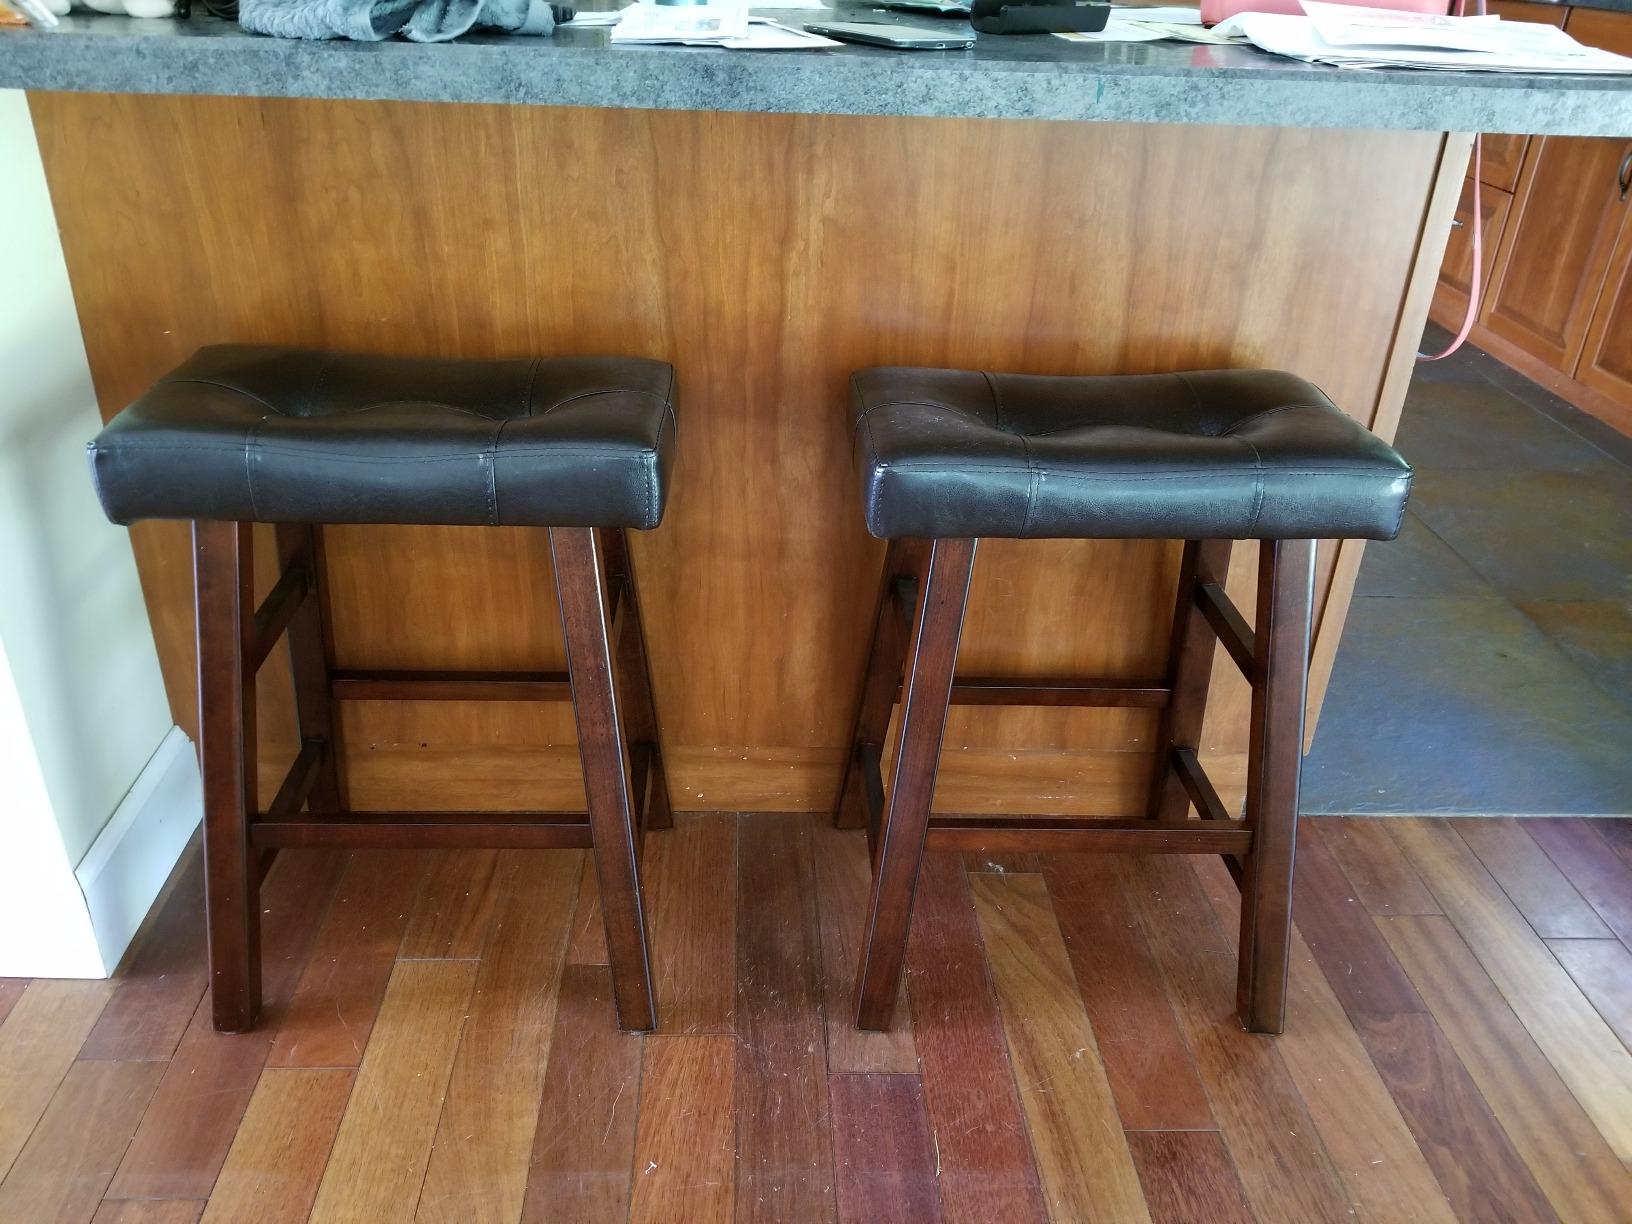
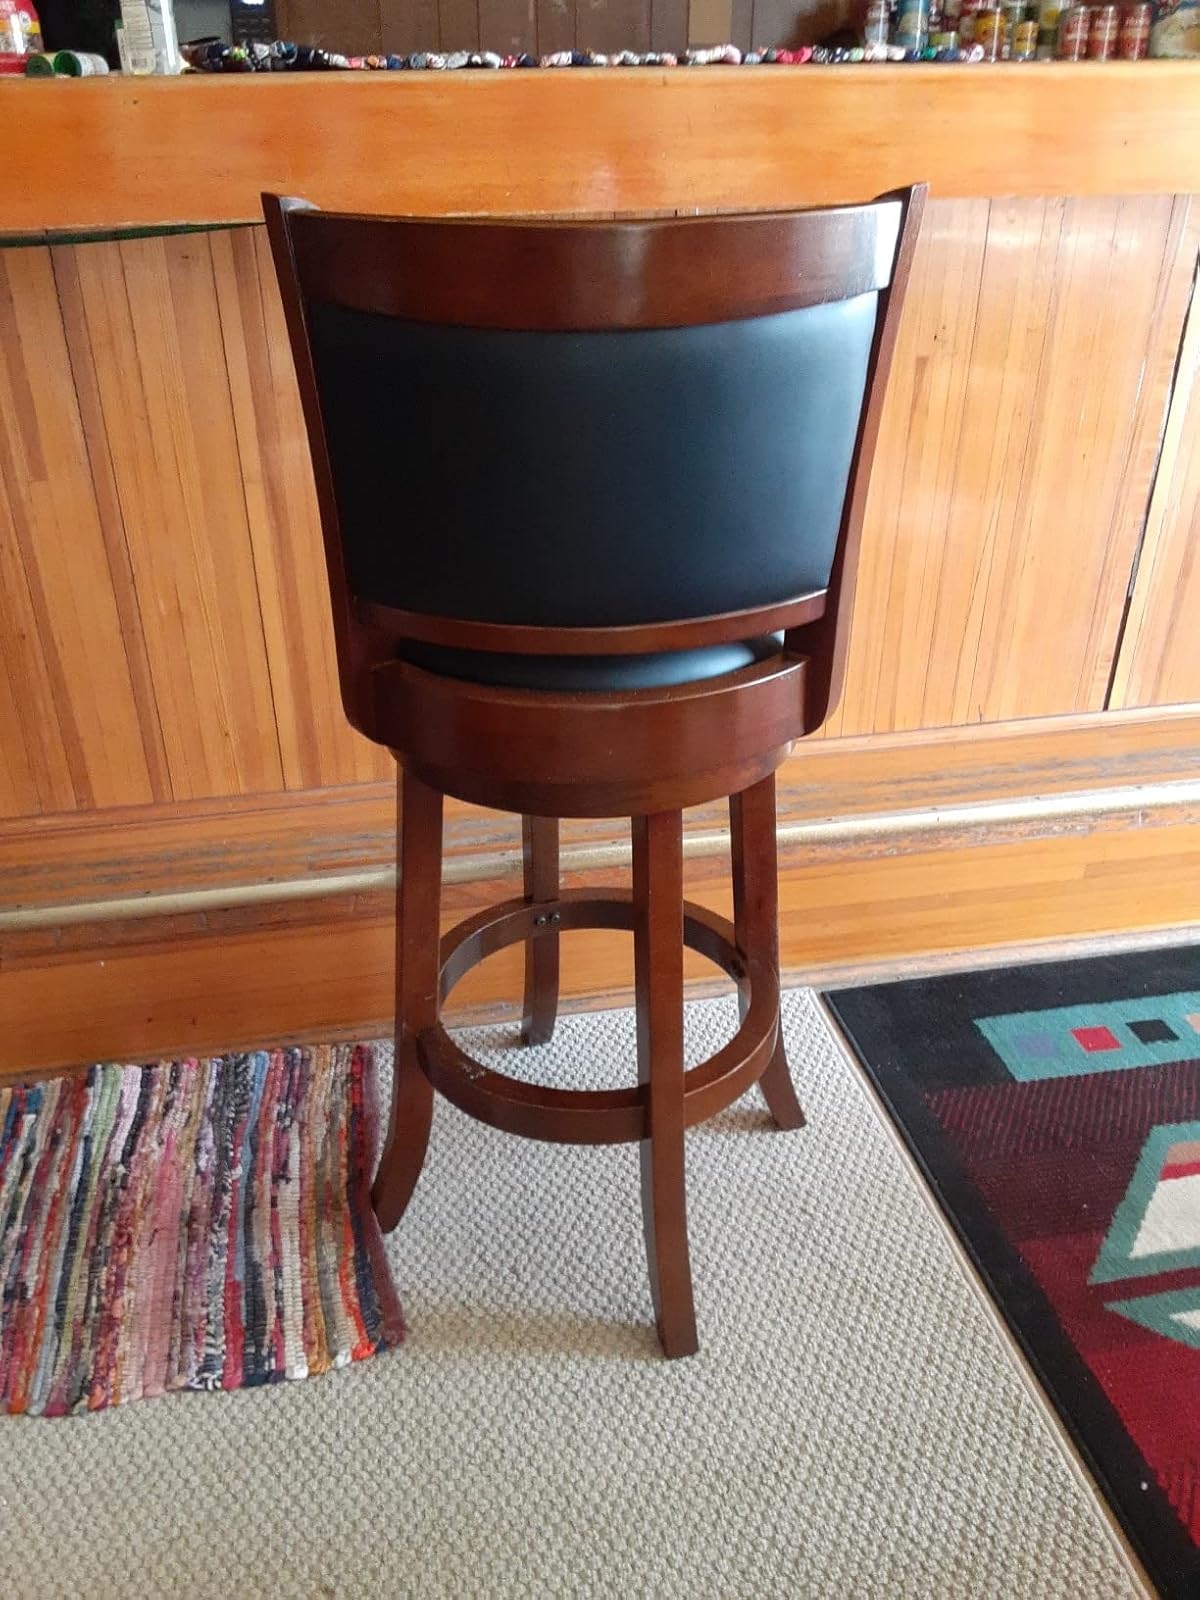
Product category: stool
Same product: no